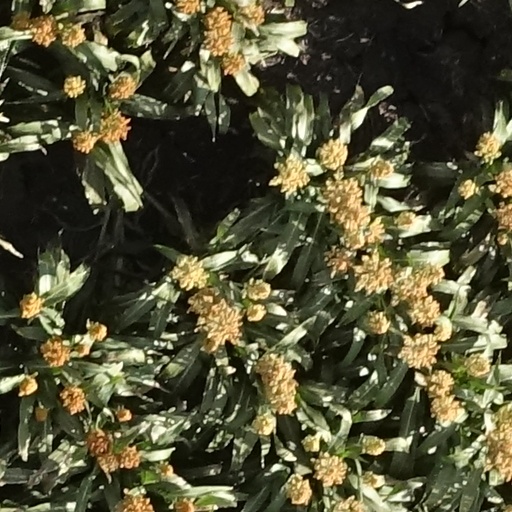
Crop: sorghum